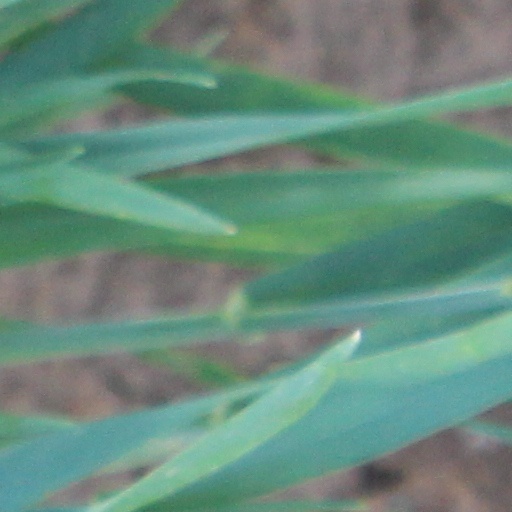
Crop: wheat